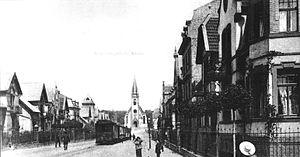
Le tramway de Mayence est le réseau de tramways de la ville de Mayence, en Allemagne.